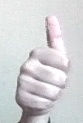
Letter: aleff